Billy Ayre

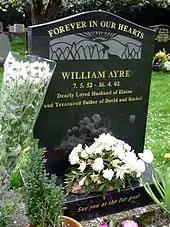
Ayre's grave at St Cuthbert's Churchyard in Halsall

During a Tranmere Rovers v. Cardiff City league encounter four days after Ayre's death, the away fans rang out an impromptu rendition of "There's Only One Billy Ayre", followed by spontaneous applause, in honour of their former manager. Mark Bonner, who Ayre nurtured through from the Blackpool youth ranks, was in the Cardiff team that day.